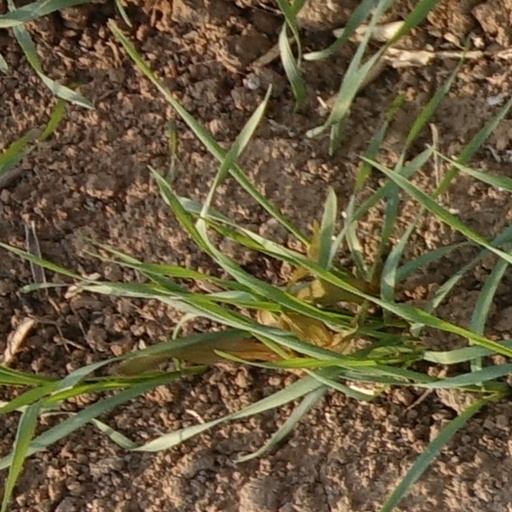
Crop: wheat